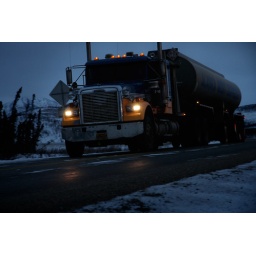
March, 2008. Alaska.Many trucks is running to be carrying materials to the Arctic oil field in day and night.